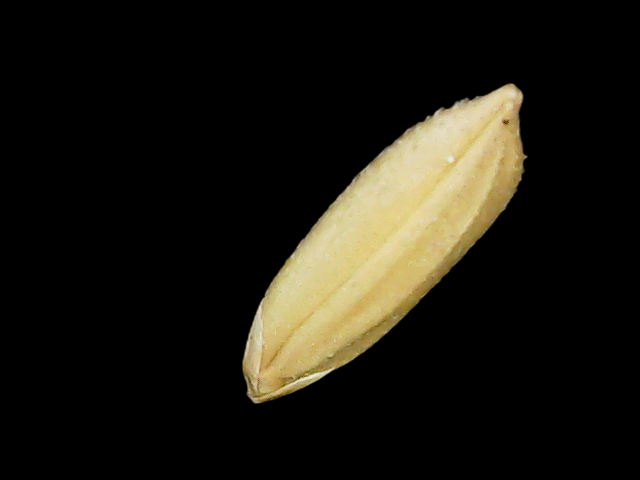
Rice variety: Binadhan10